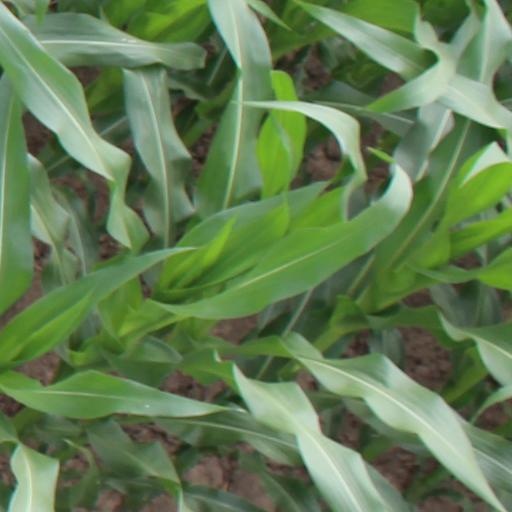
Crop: maize; corn